Tamarkuz

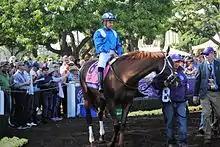
Tamarkuz at the 2016 Breeders' Cup

Tamarkuz (foaled February 26, 2010) is a retired Thoroughbred racehorse best known for his 2016 win in the $1,000,000 Breeders' Cup Dirt Mile hosted that year by California's Santa Anita Park.